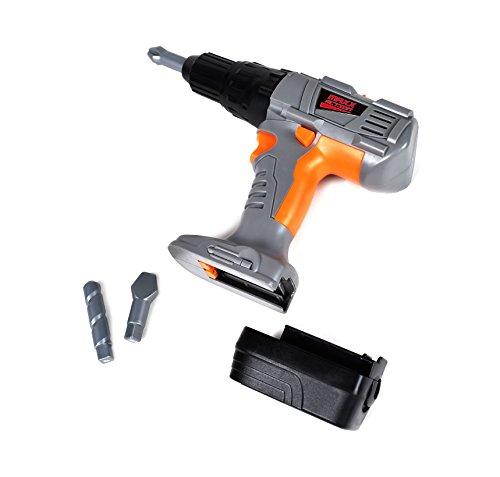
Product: Maxx Action Power Tools Drill with Realistic Drilling Movement and Drill Bit Accessories
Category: Toys & Games | Dress Up & Pretend Play | Pretend Play | Play Tools
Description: Plays well with other Maxx Action toy tools and construction sets.
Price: $14.55